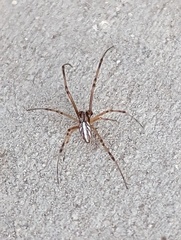
Species: Lactrodectus_hesperus